Tokyo Vice

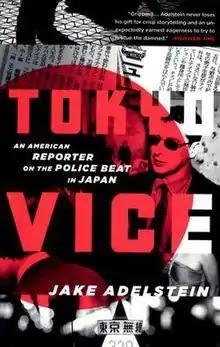

Tokyo Vice: An American Reporter on the Police Beat in Japan is a 2009 memoir by Jake Adelstein of his years living in Tokyo as the first non-Japanese reporter working for one of Japan's largest newspapers, the "Yomiuri Shimbun". It was published by Random House and Pantheon Books. Max adapted the memoir into a 2022 television series. According to Gavin J. Blair of "The Hollywood Reporter", there were individuals that disputed whether certain events in the book happened as stated.